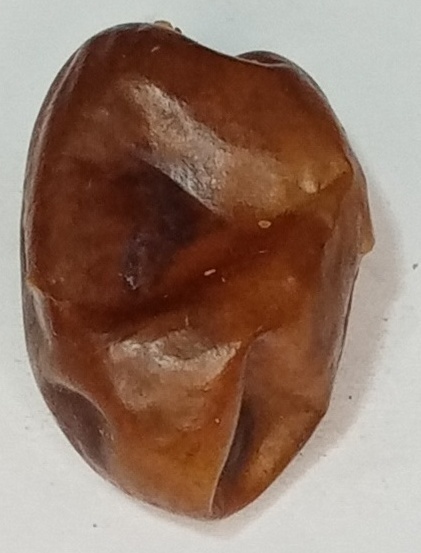
Variety: fasli-toto
Size: large
Grade: grade-1